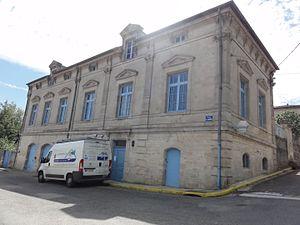
Dammarie-sur-Saulx (Meuse) mairie
Dammarie-sur-Saulx est une commune française située dans le département de la Meuse, en région Grand Est.